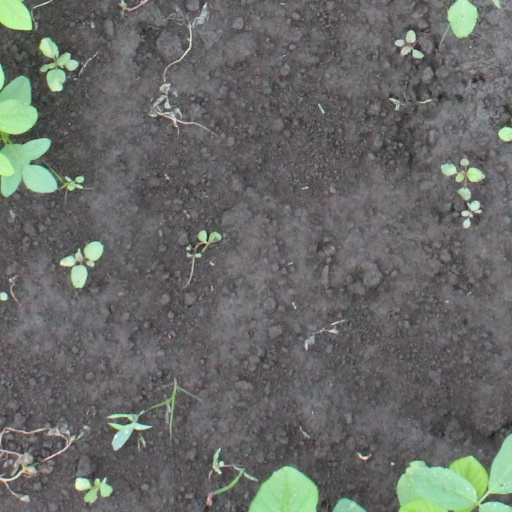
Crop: soybean